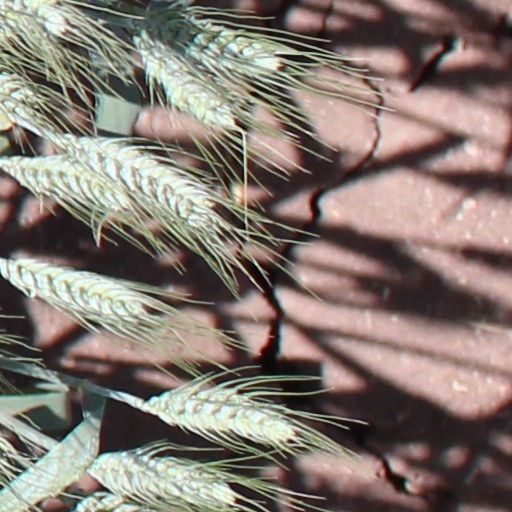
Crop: wheat